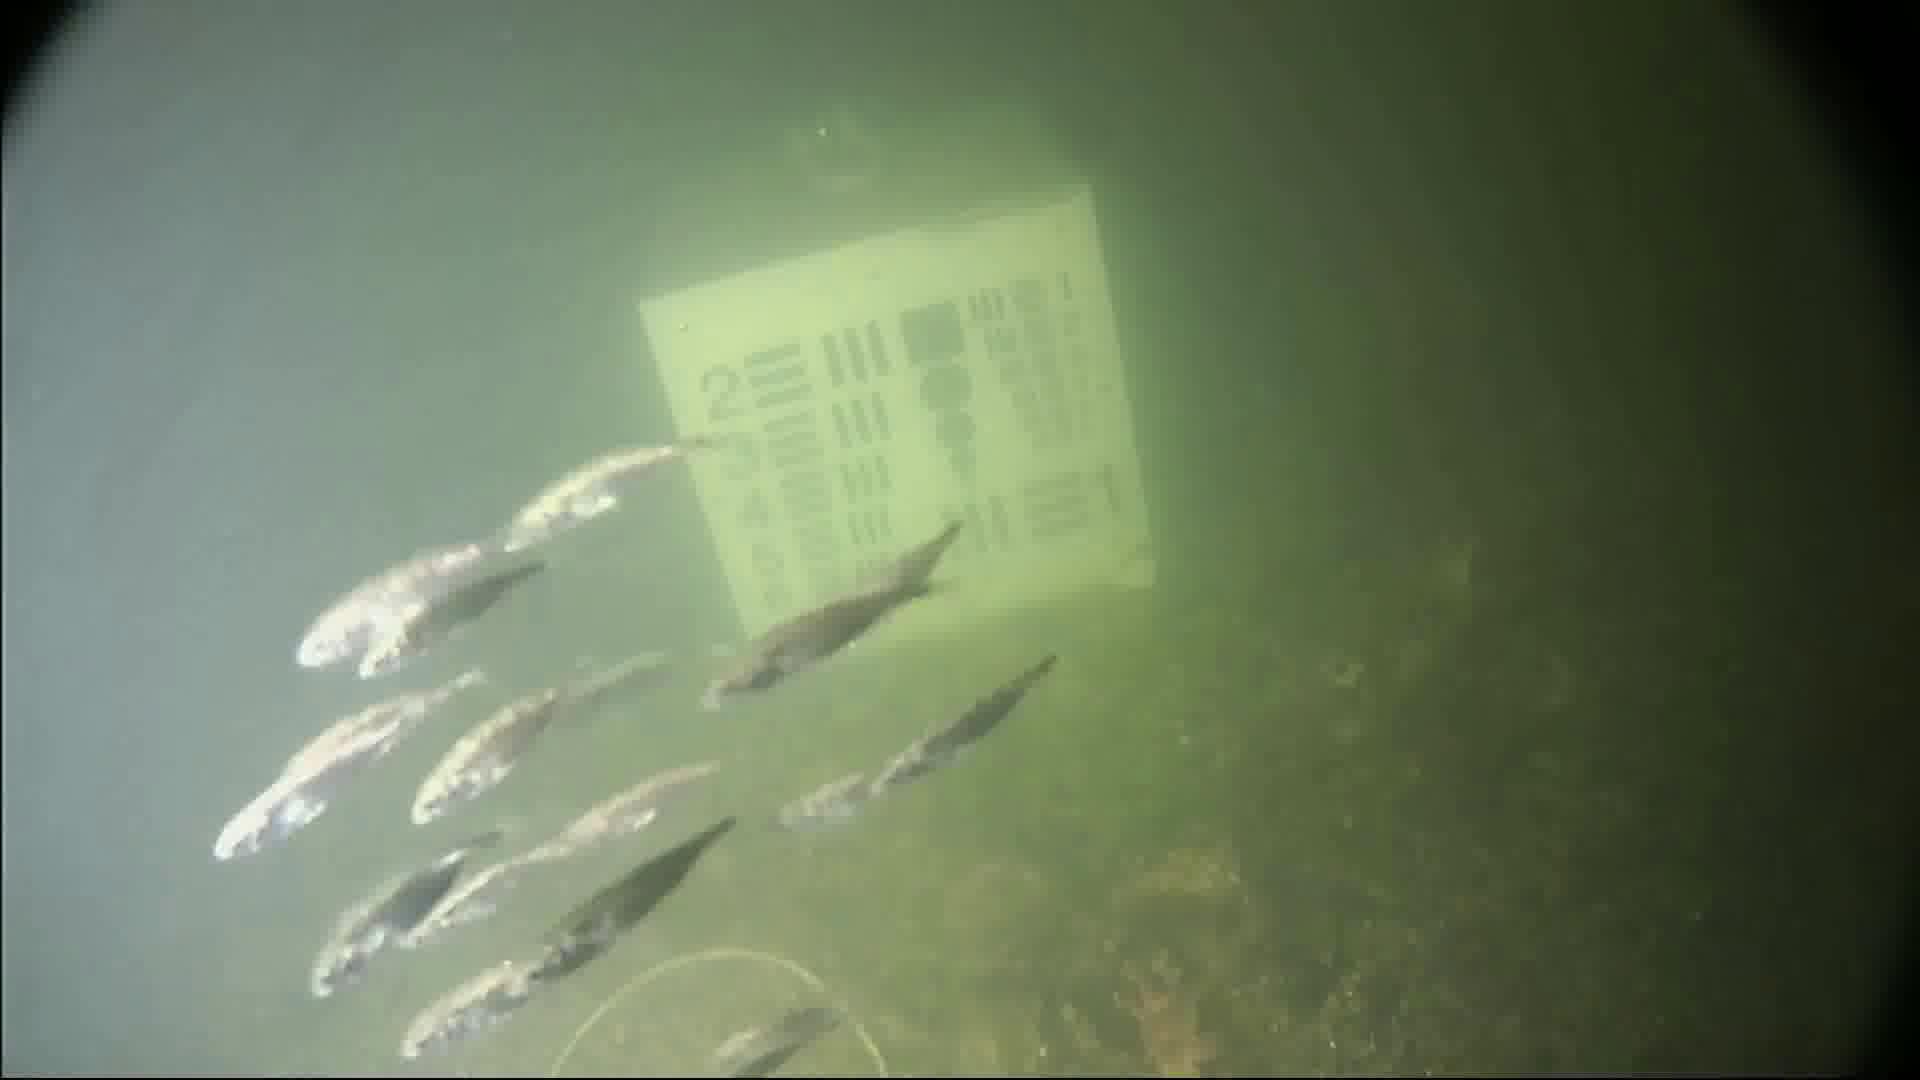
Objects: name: small_fish
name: starfish